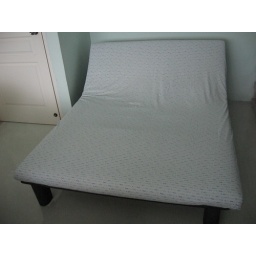
Front view of sofa bed in recline position